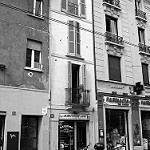
Label: B & W